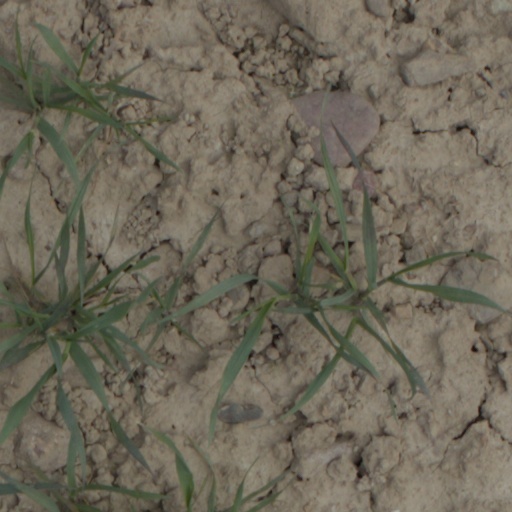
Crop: wheat